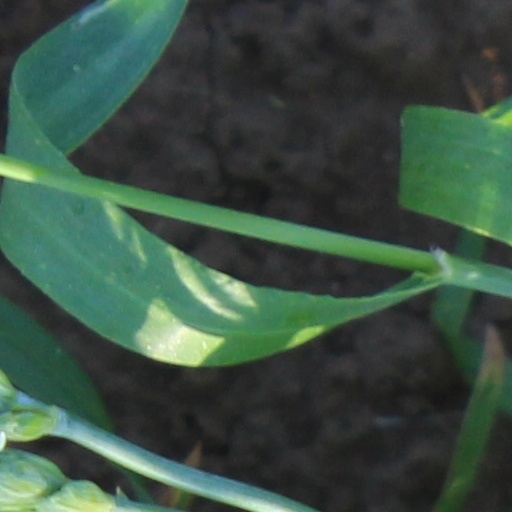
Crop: wheat